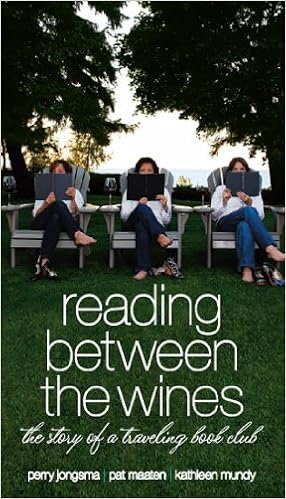
Reading Between the Wines...the story of a traveling book club
Category: Books
Review The GG's share their unique recipe for starting and sustaining a successful book club. But more than that, they share a contagious sense of adventure and the joys that can be found when women create time to gather and bond over a good book. I want to be a GG! --Lisa Genova author of Still AliceWho would have known a book club could be so much fun! This book will make many women run out and join a book club in the hopes of finding that special bond. --Eric Pateman, President and founder of Edible CanadaReading Between the Wines is a true celebration of friendship that serves as a compelling invitation to form your own book club. --Athena Makenzie, Zoomer Magazine About the Author Take one corporate executive, two entrepreneurs and lots of great ideas for travel and fun and what you have is a beautiful full color book providing a great How-to for women who yearn for personal time, a little travel and tons of fun. It s time we helped women gain the much needed personal time, encouraging them to pick up a good book, share some friendship and have a good laugh state the authors.
Features: How the new generation of book clubs can help busy women foster friendships, experience escapades and laugh till their cheeks ache without sacrificing family time, breaking the bank or changing careers. Find out how in Reading Between the Wines...the story of a traveling book club, a new book that details the exciting adventures of a traveling book club and easy-to-follow blueprints on creating your own unique club, you can carve out some well deserved personal time in a busy life.